List of films shot at the British Museum

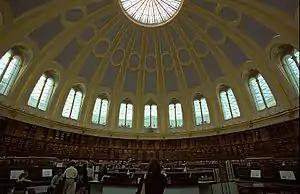
The Reading Room in the British Museum as it appeared in 2004. Used in many films as a backdrop including Hitchcock's "Blackmail" and Zinnemann's "The Day of the Jackal".

Several films have featured the British Museum in London as part of their plot, with scenes filmed at the location.